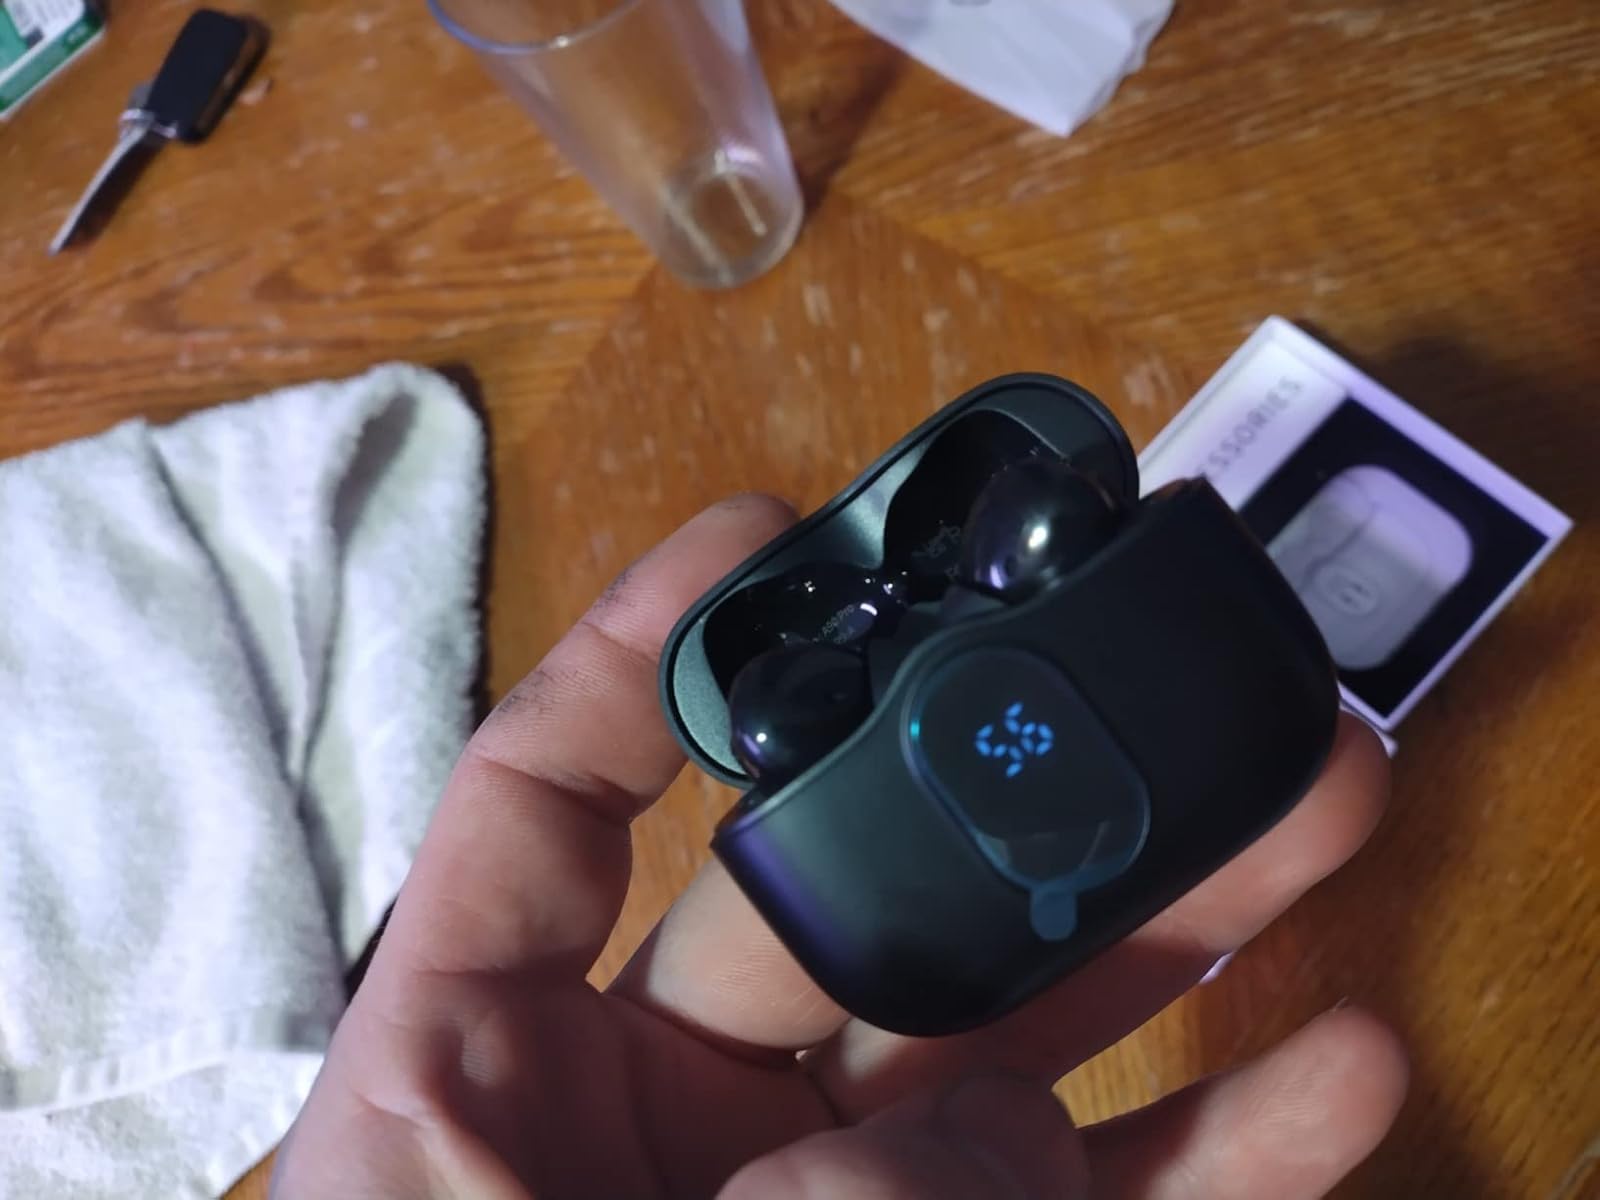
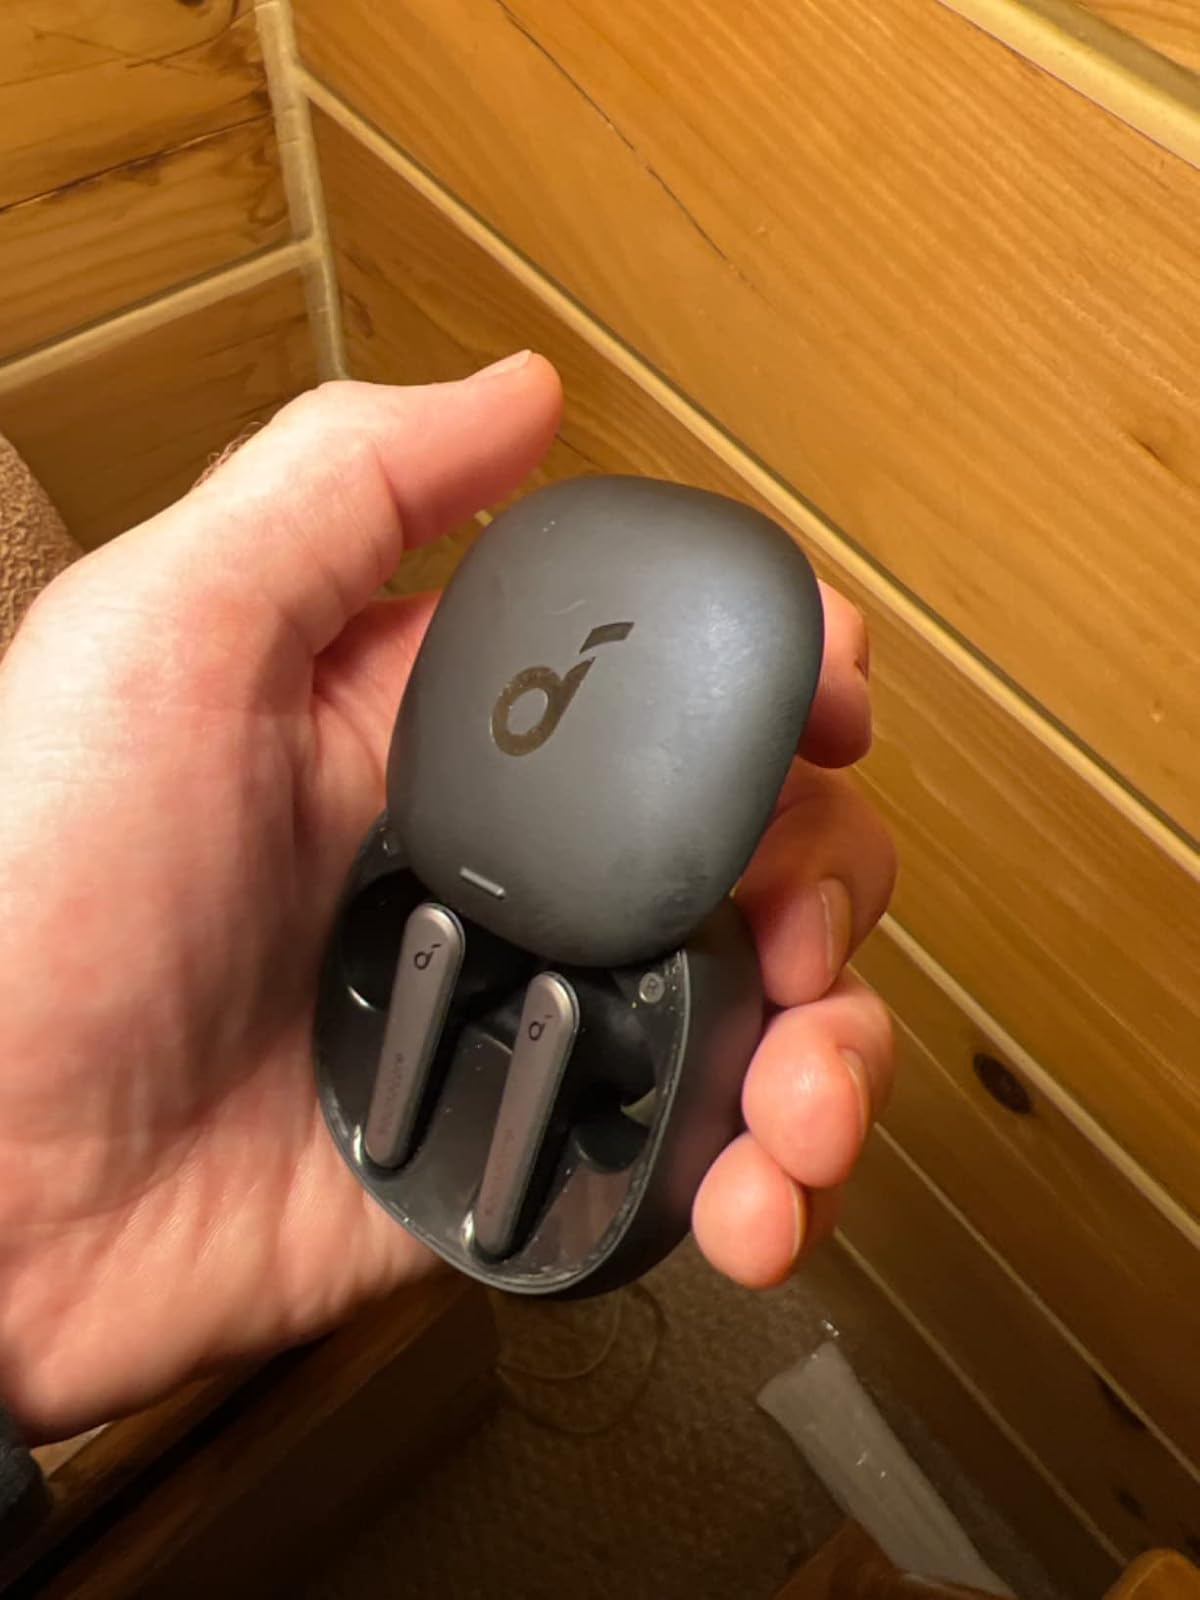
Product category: earbuds
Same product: no